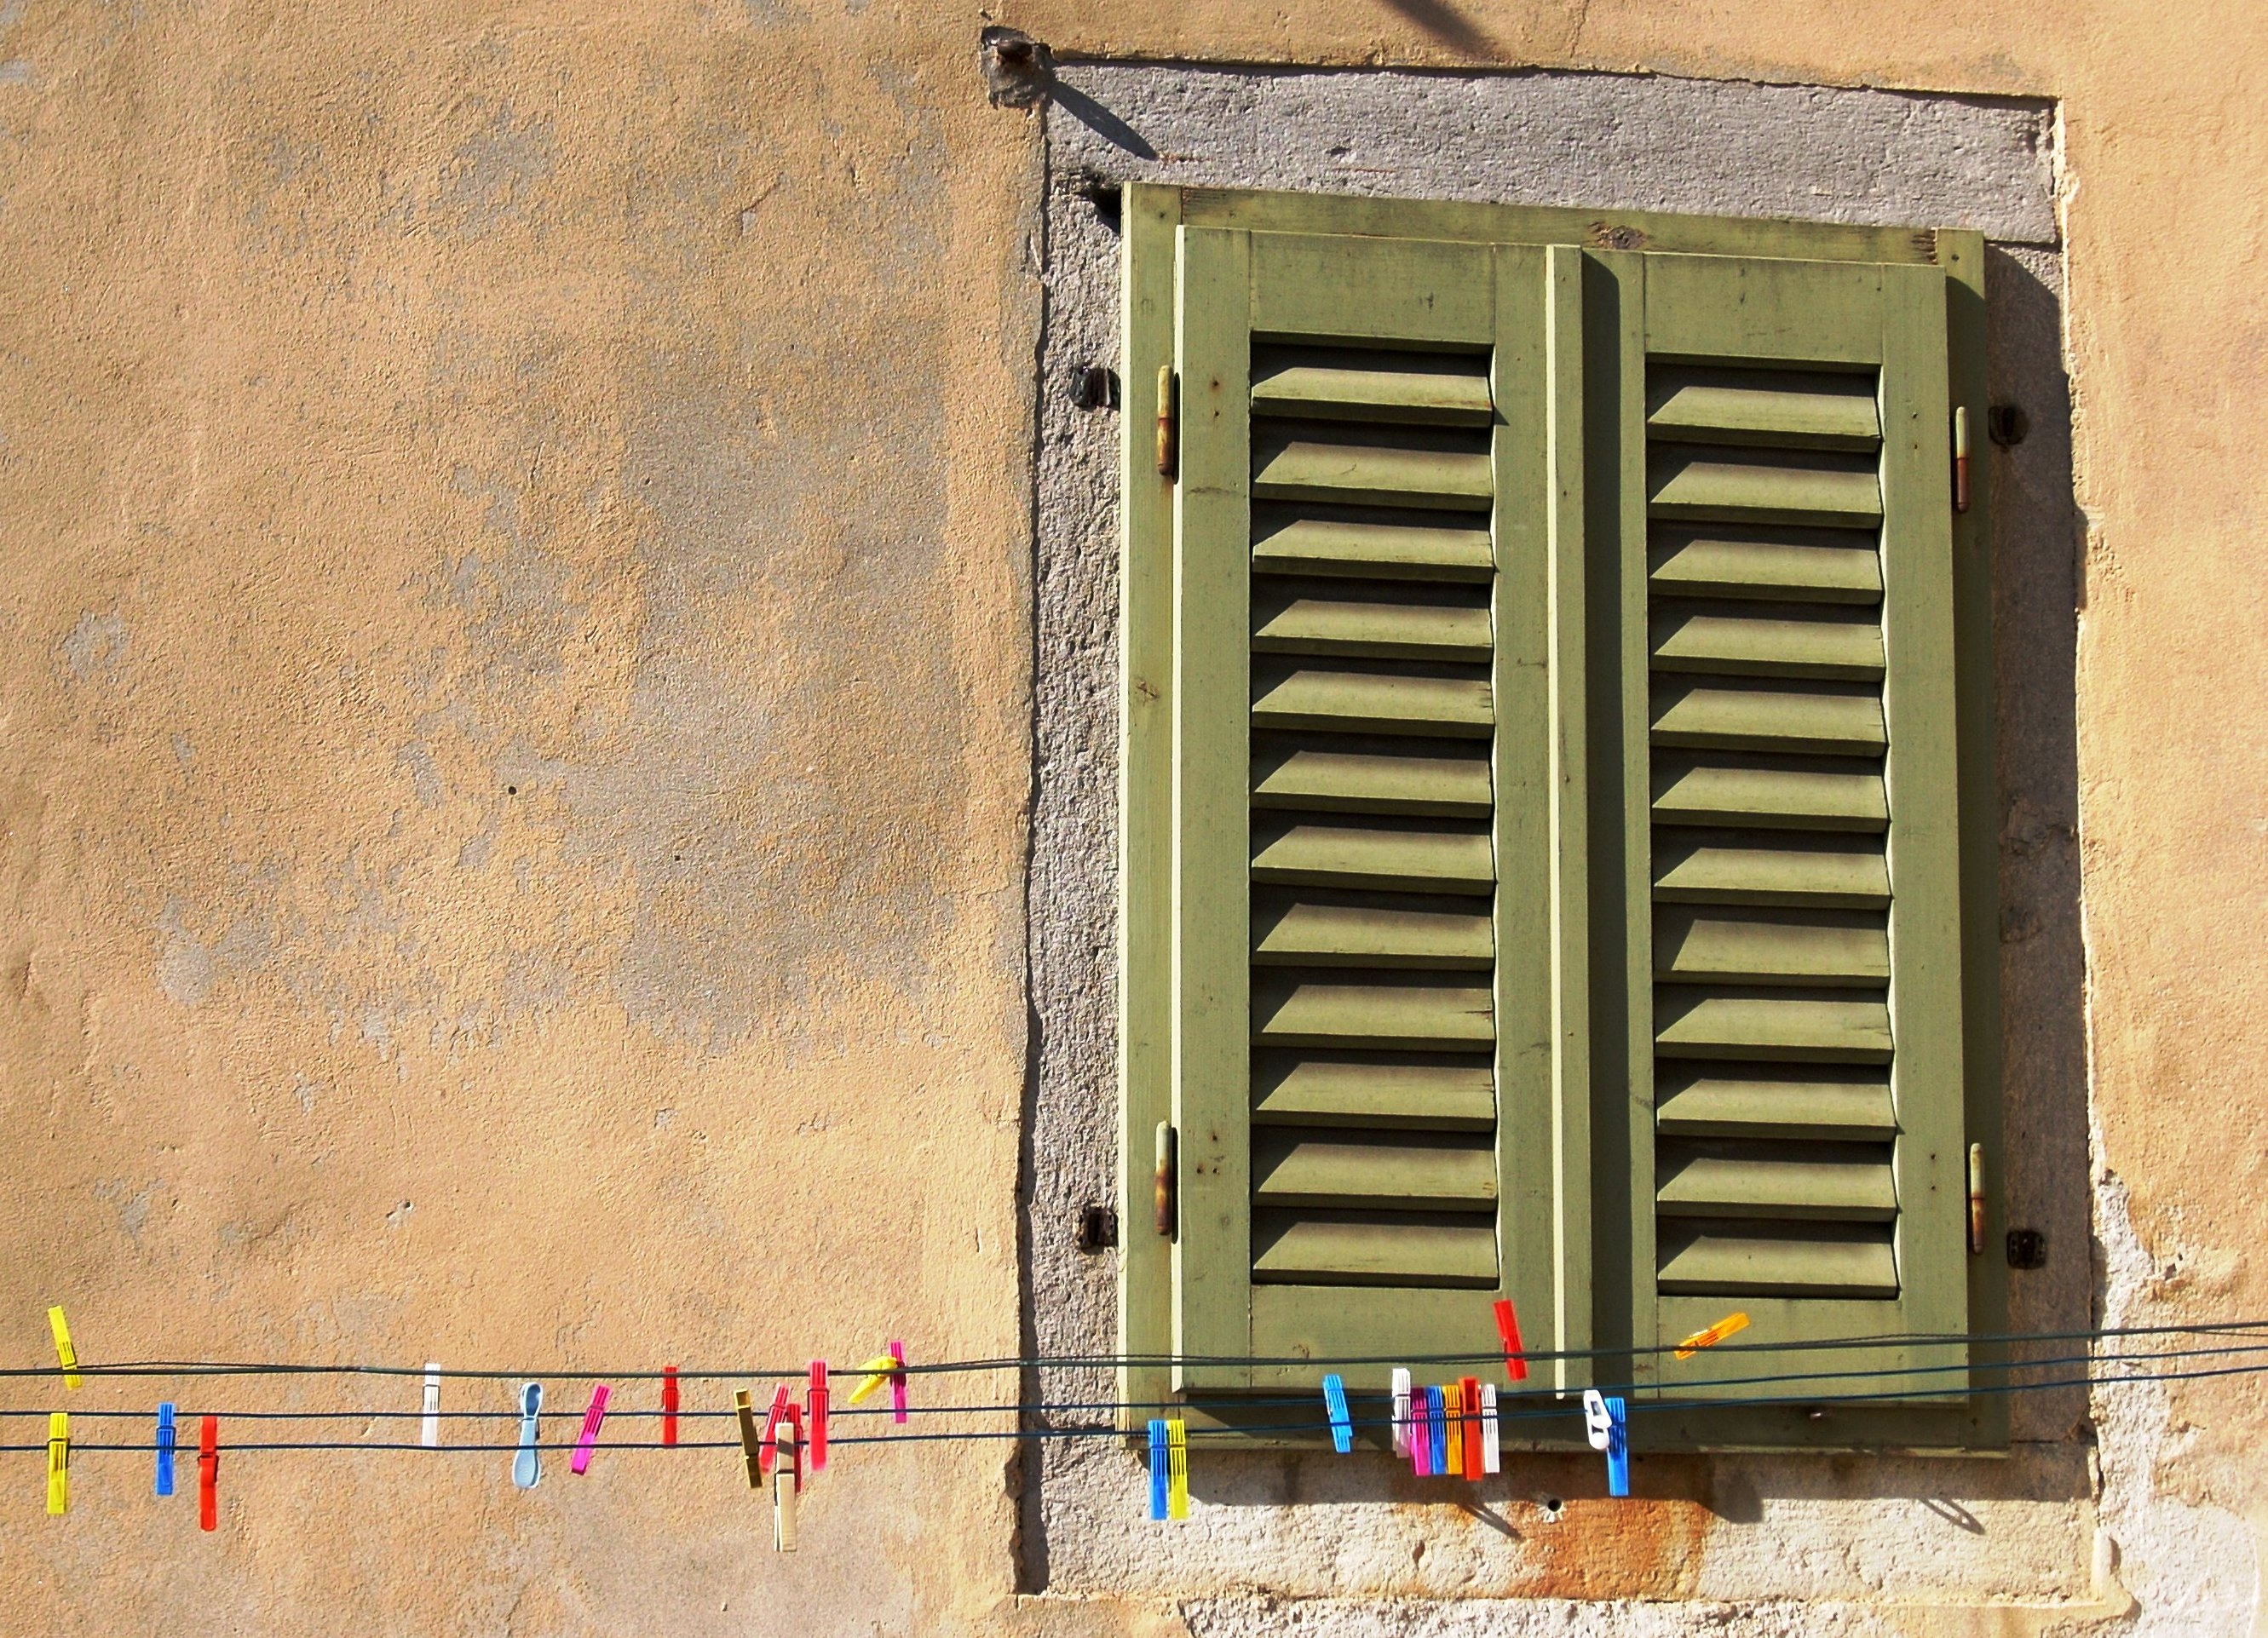
wood, window, wall, facade, interior design, drying rack, tweezers, window covering